Benet Academy

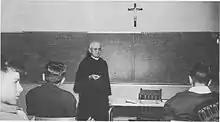
Until July 2022, Benet was owned and operated by St. Procopius Abbey; many of the Benedictine community's monks have taught at the school, as seen here in 1984

Petru Hall, which was used for the annual school auction after the orphans left, was demolished to make way for the new performing arts center, named St. Daniel Hall, after Abbot Daniel Kucera and Saint Daniel. Constructed of brick and pre-cast concrete, the design includes arched entrances to match the other buildings on campus. The facility features a 369-seat auditorium, an outdoor theater complex, a rehearsal room for bands and choirs, a set-construction area, and storage areas. In addition to plays and concerts, St. Daniel Hall is also used for assemblies, lectures, and masses, which had previously been held in the gymnasium.